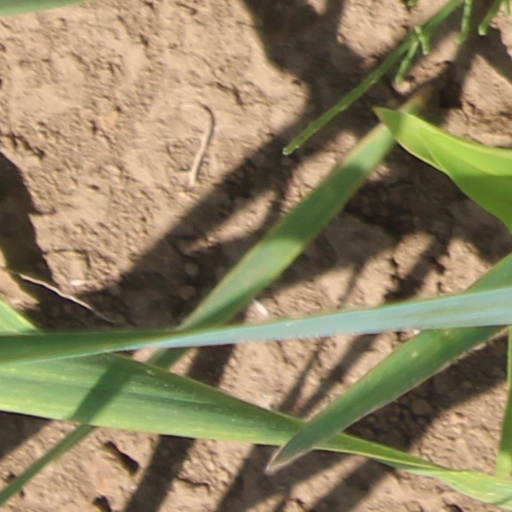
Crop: wheat